Human evolution

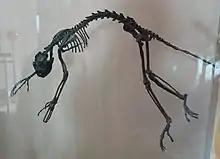
"Notharctus tenebrosus", American Museum of Natural History, New York

David R. Begun concluded that early primates flourished in Eurasia and that a lineage leading to the African apes and humans, including to "Dryopithecus", migrated south from Europe or Western Asia into Africa. The surviving tropical population of primates—which is seen most completely in the Upper Eocene and lowermost Oligocene fossil beds of the Faiyum depression southwest of Cairo—gave rise to all extant primate species, including the lemurs of Madagascar, lorises of Southeast Asia, galagos or "bush babies" of Africa, and to the anthropoids, which are the Platyrrhines or New World monkeys, the Catarrhines or Old World monkeys, and the great apes, including humans and other hominids.